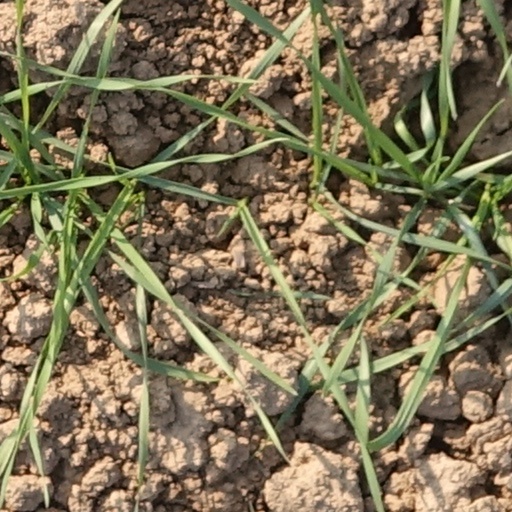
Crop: wheat